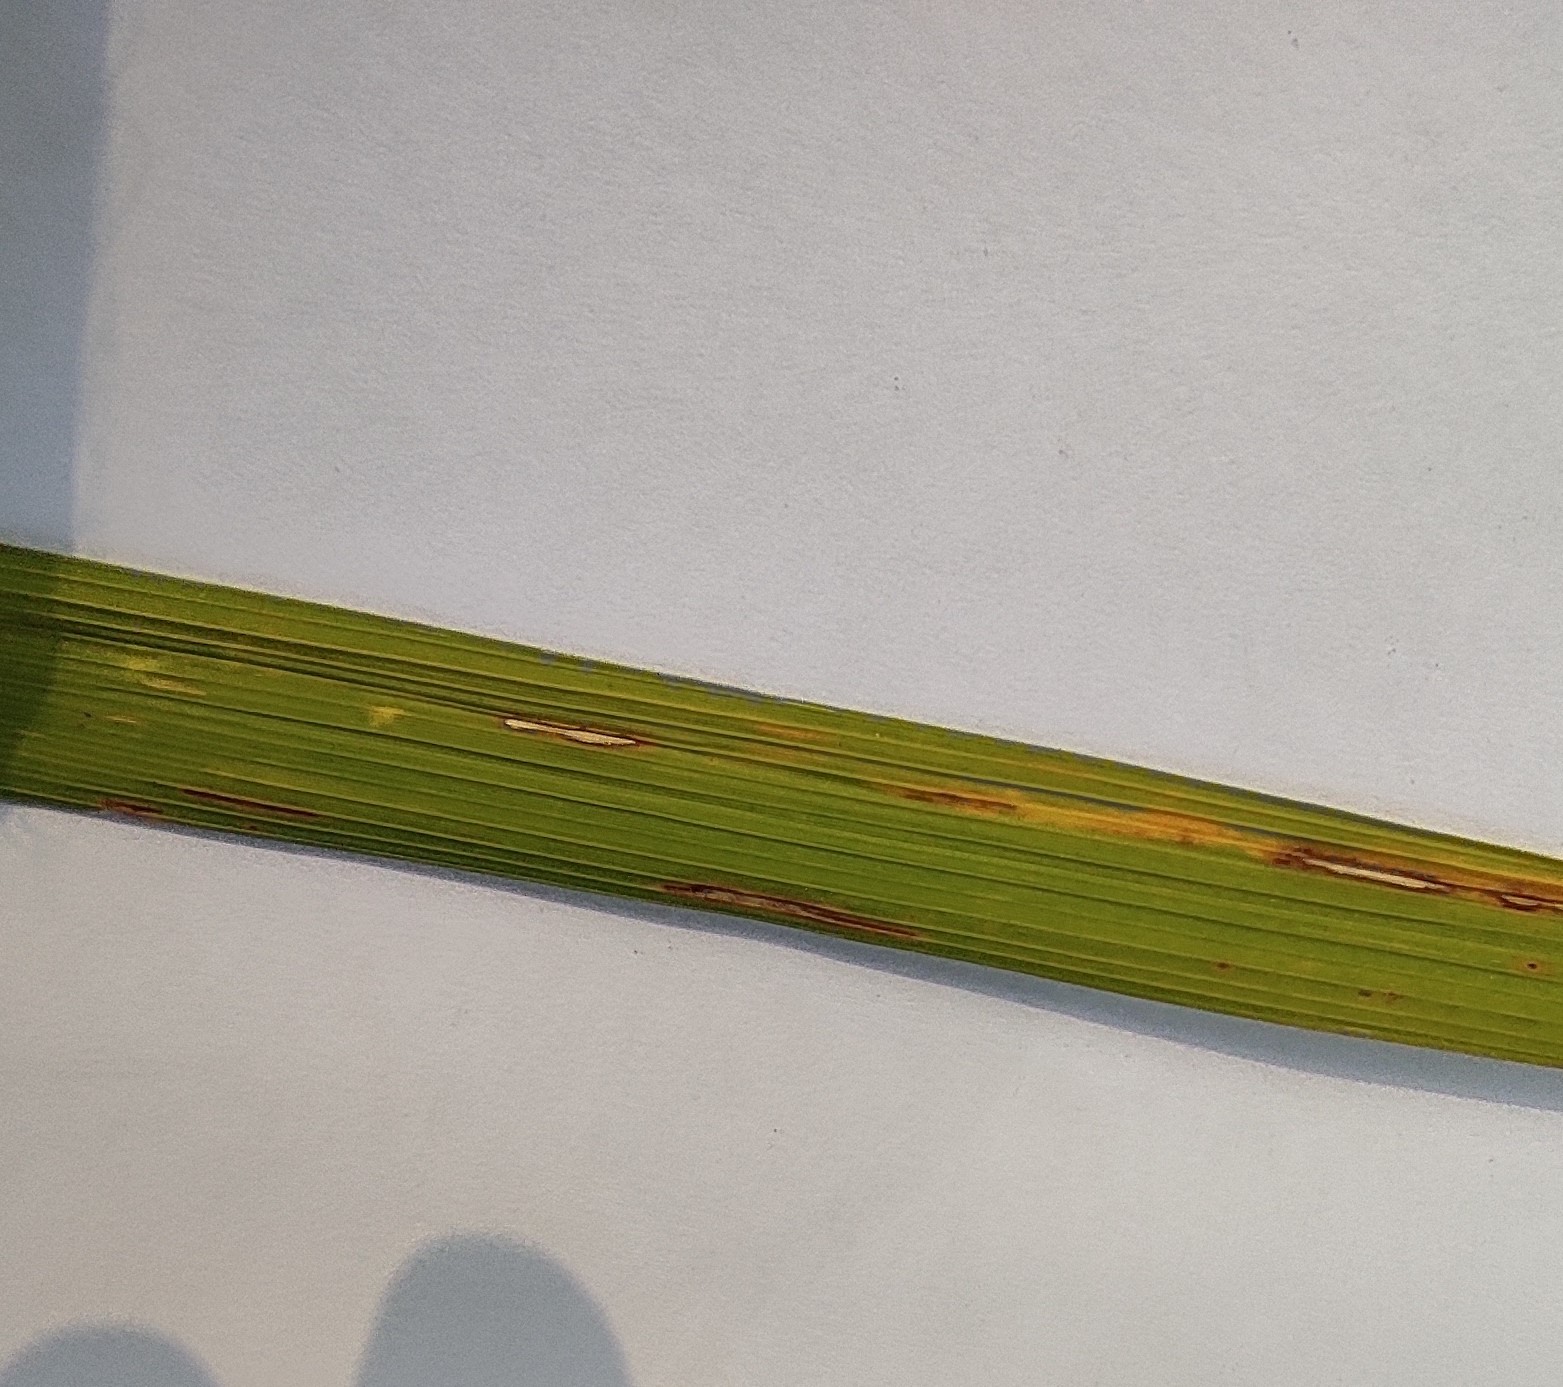
Label: Rice Blast